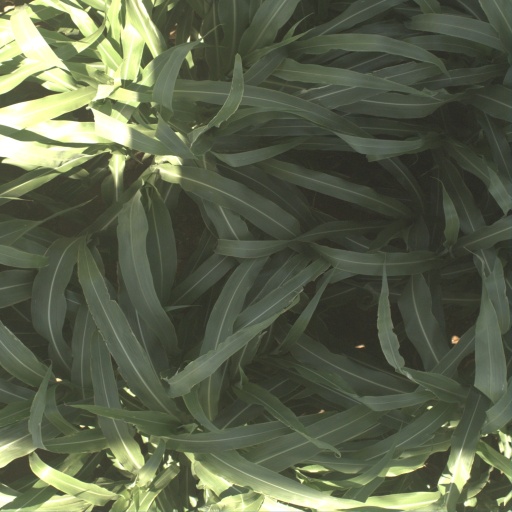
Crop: sorghum